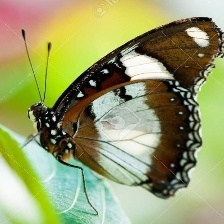
Species: ORCHARD SWALLOW